Parque de las Ciencias (Granada)

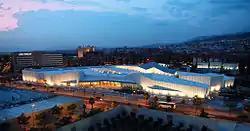
Parque de las Ciencias, view of Macroscopio building

Parque de las Ciencias is a science center and museum located in the city of Granada, Spain. It is a member of the European Network of Science Centers and Museums (ECSITE). The facility encompasses 70,000 square meters and offers a variety of experiences. These include permanent and temporary exhibits, a planetarium, educational spaces, and amenities like a cafe, restaurant, bookstore, library, and cinemas. Additionally, the Parque de las Ciencias has unique features such as a plastination lab and restoration and production workshops.